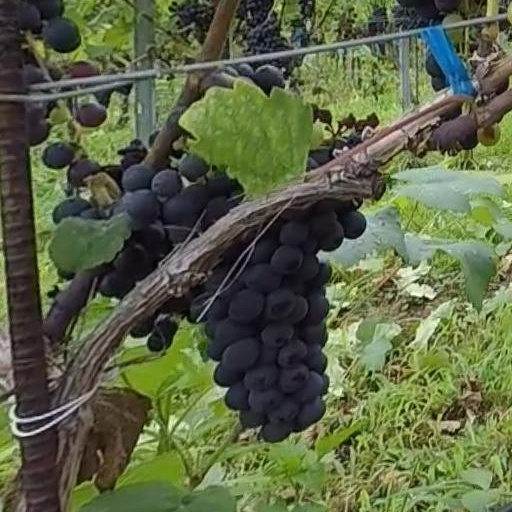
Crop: grape